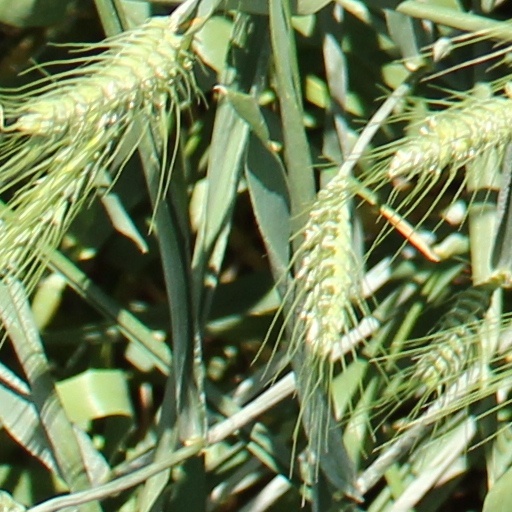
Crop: wheat